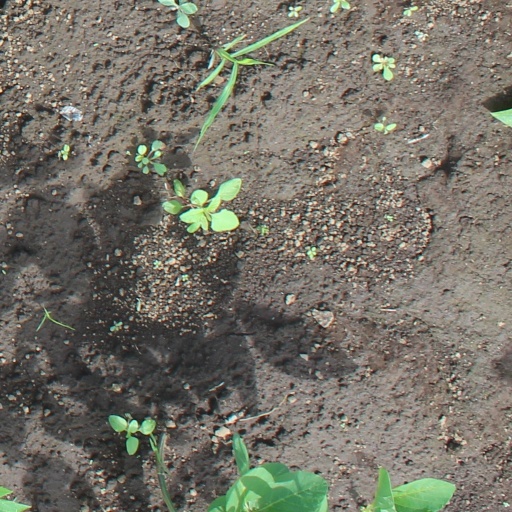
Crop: soybean